Battle of Mór

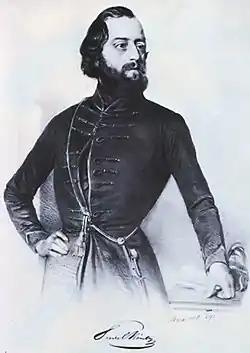
Mór Perczel

The enemy invasion was not long in coming. On 14 December, Lieutenant General Balthasar von Simunich's division launched an attack at the Nádas Pass, the northernmost point of the Hungarian line, and on 16 December the attack of the main imperial forces began on the right bank of the Danube. The much superior enemy broke through at several points the Hungarian brigades deployed in a thin line and advanced unhindered towards the town of Győr. Thanks to the vigilance of individual brigade commanders and the helpfulness of the local Hungarian population, most of the separated troops, with longer or shorter detours, made their way, without being captured or destroyed by the enemy, to the Hungarian camp in the fortified Győr. Görgei's hussars defeated the enemy units advancing with overconfidence in a rearguard action in the Battle of Moson, and therefore Windisch-Grätz decided not to launch a frontal attack against the Hungarian army, but to surround it. But this took time, so between 19 and 26 December Görgei won some time to organize his troops in Győr.